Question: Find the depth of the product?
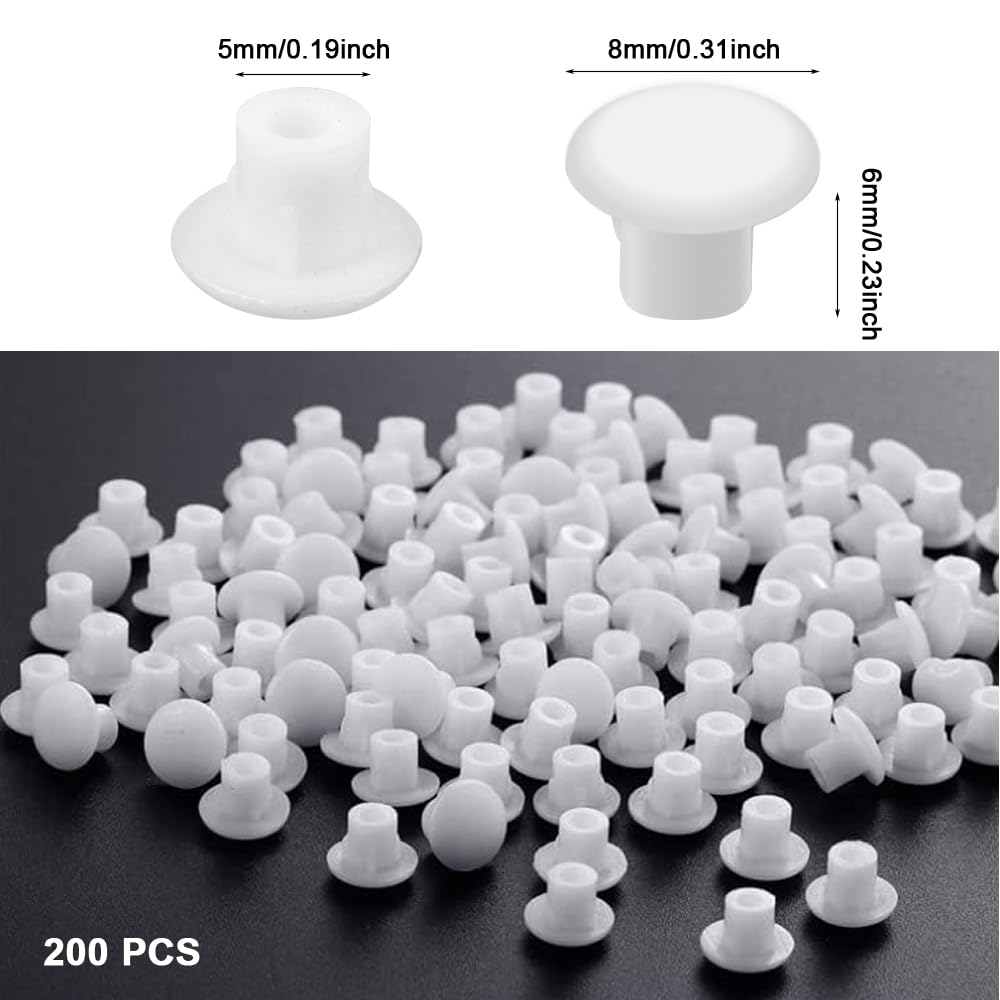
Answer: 8.0 millimetre